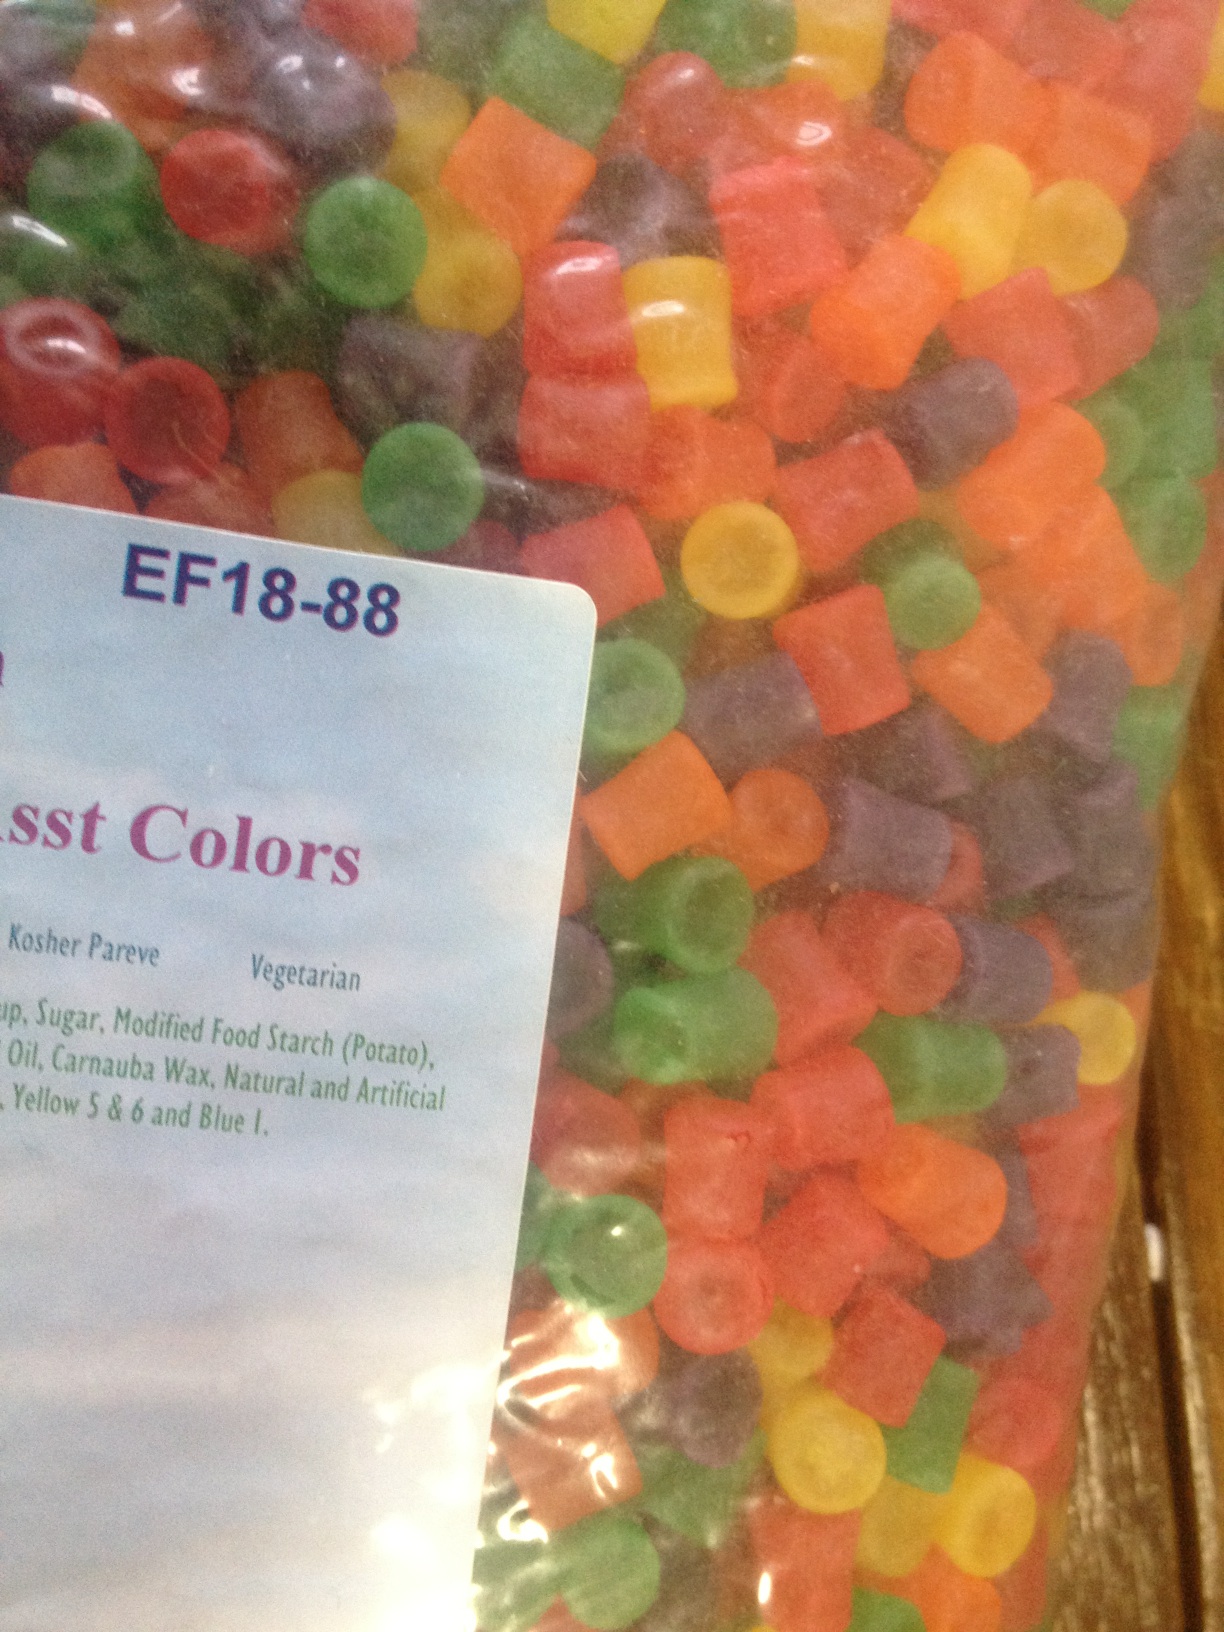Question: Whats the model number?
Answer: ef18 88